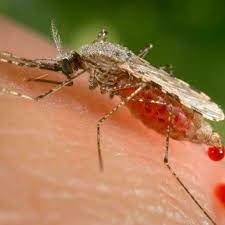
Waaw lii tamit de, màndarga wu yoo lay joxe. Yoo woo xam ne mu ni ci kaw nit. Màtt na koo màtt ba deret ji sax mu ngi genn ci moom di toq ci kaw nit ki. Yoo wax dëgg Yàlla baaxul. Dey joxe sibiru ak feebar yu bari.